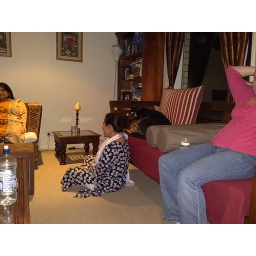
there is silly the cattle dog relaxing on sofa on 13th august,08 in roykutir,gold coast,australia